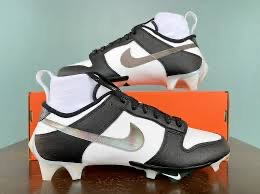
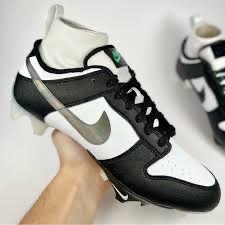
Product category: misc
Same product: yes